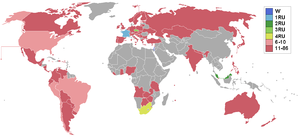
Miss Monde 1998, est la 48ᵉ élection de Miss Monde, qui s'est déroulée le 26 novembre 1998 au Lake Berjaya Mahé Resort, sur l'île Mahé, aux Seychelles.